Boat Builders (film)

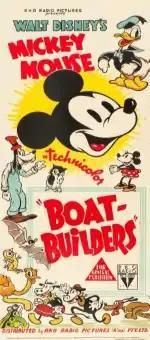

Boat Builders is an animated short film produced by Walt Disney, distributed by RKO Radio Pictures and released on February 25, 1938. The film was directed by Ben Sharpsteen and animated by Frenchy de Trémaudan, Louie Schmitt, Chuck Couch, Eddie Strickland, Clyde Geronimi, Paul Satterfield, Archie Robin, Don Patterson. It was the 99th short in the "Mickey Mouse" film series to be released, and the first for that year.